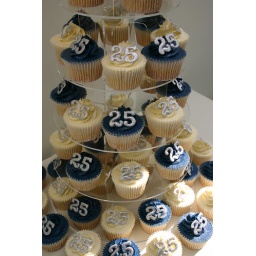
Vanilla cupcake cakes in navy and white with silver 25's to celebrate a 5th wedding anniversay,